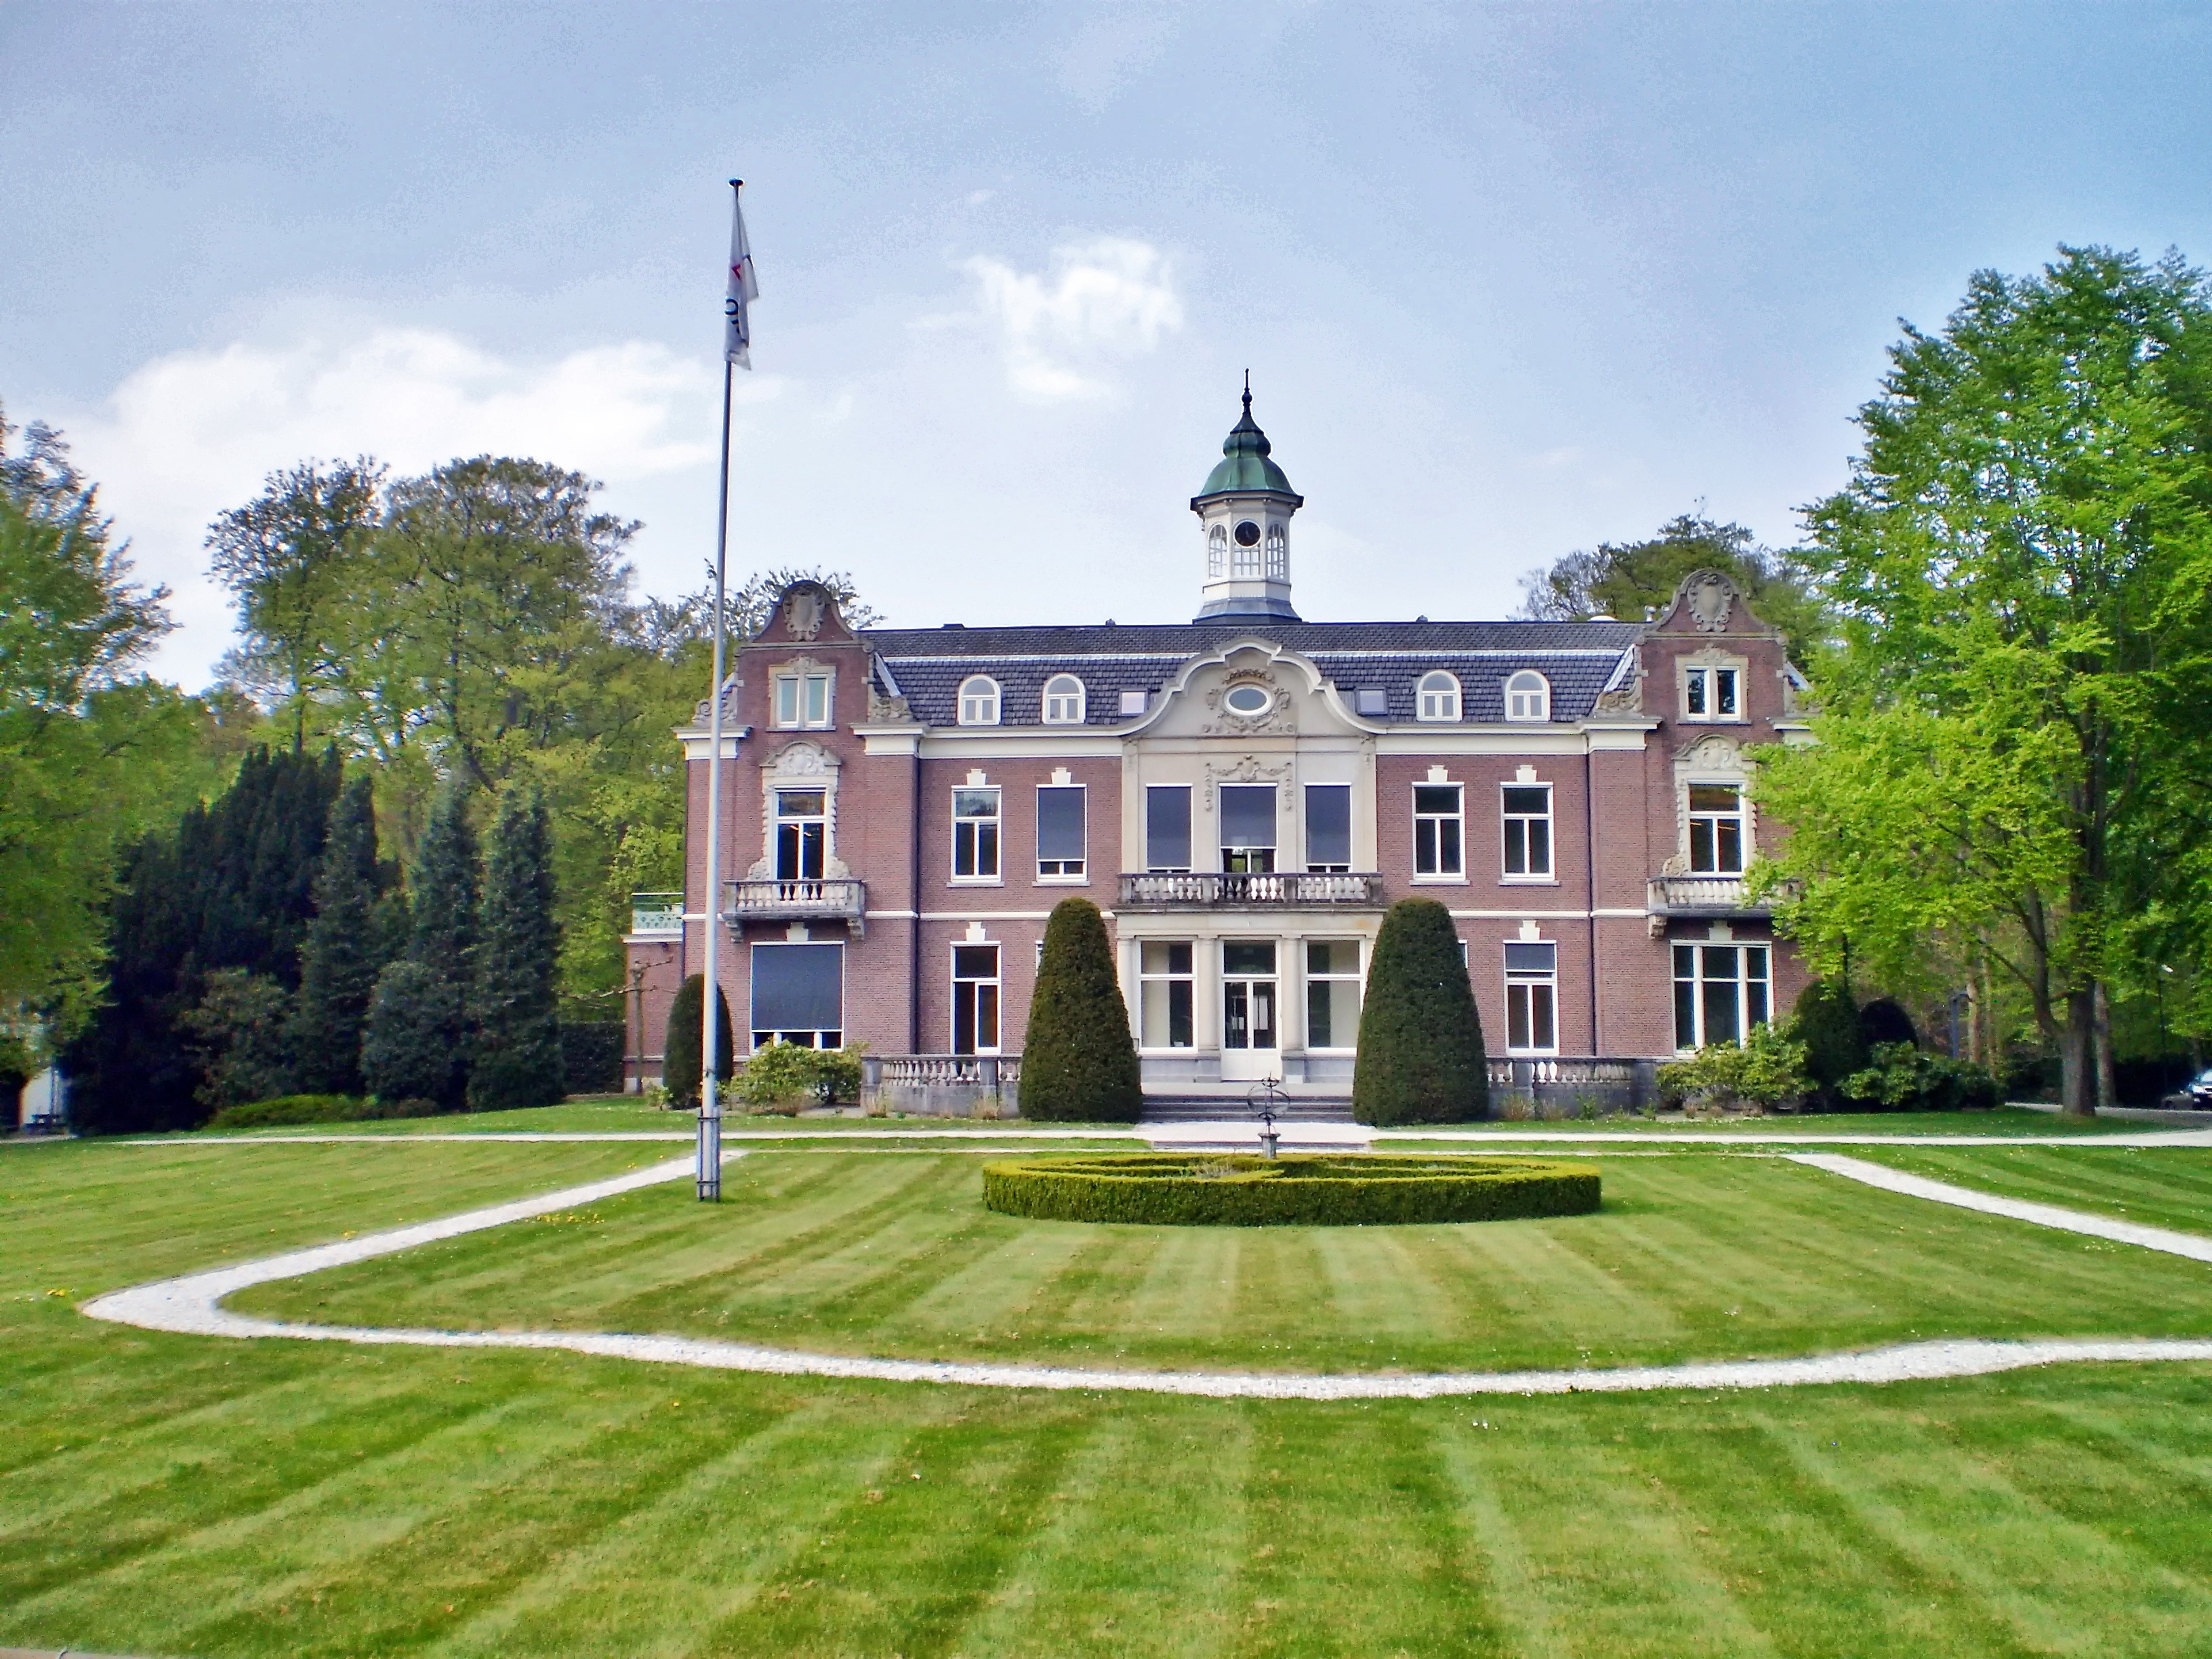
nature, architecture, sky, lawn, mansion, building, chateau, palace, home, summer, spring, trees, outside, netherlands, clouds, grounds, campus, estate, manor house, stately home, residential area